Jamie Lee Curtis

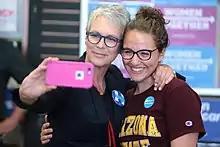

Curtis returned to leading roles with her reprisal of Laurie Strode in the horror sequel film "Halloween" (2018). The film debuted to $76.2 million, marking the second-best opening weekend of October and the highest opening weekend of the "Halloween" franchise; and became the biggest domestic grosser in the franchise with its opening weekend alone. Its opening performance was the best-ever for a film starring a lead actress over 55 years old. Also in 2018, she had a role in the drama film "An Acceptable Loss". Her performance earned some positive critical notice; "Chicago Sun-Times" critic Richard Roeper stated that Curtis "creates a monster so terrifying she'd have Michael Myers turning tail and running away."